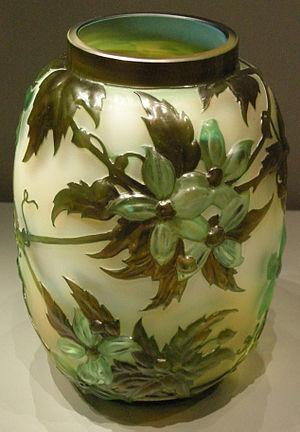
Sergueï Alexandrovitch Chtcherbatov, né en 1875 et décédé le 25 mai 1962 à Rome, est un artiste peintre, philanthrope, collectionneur d'art et archéologue russe.